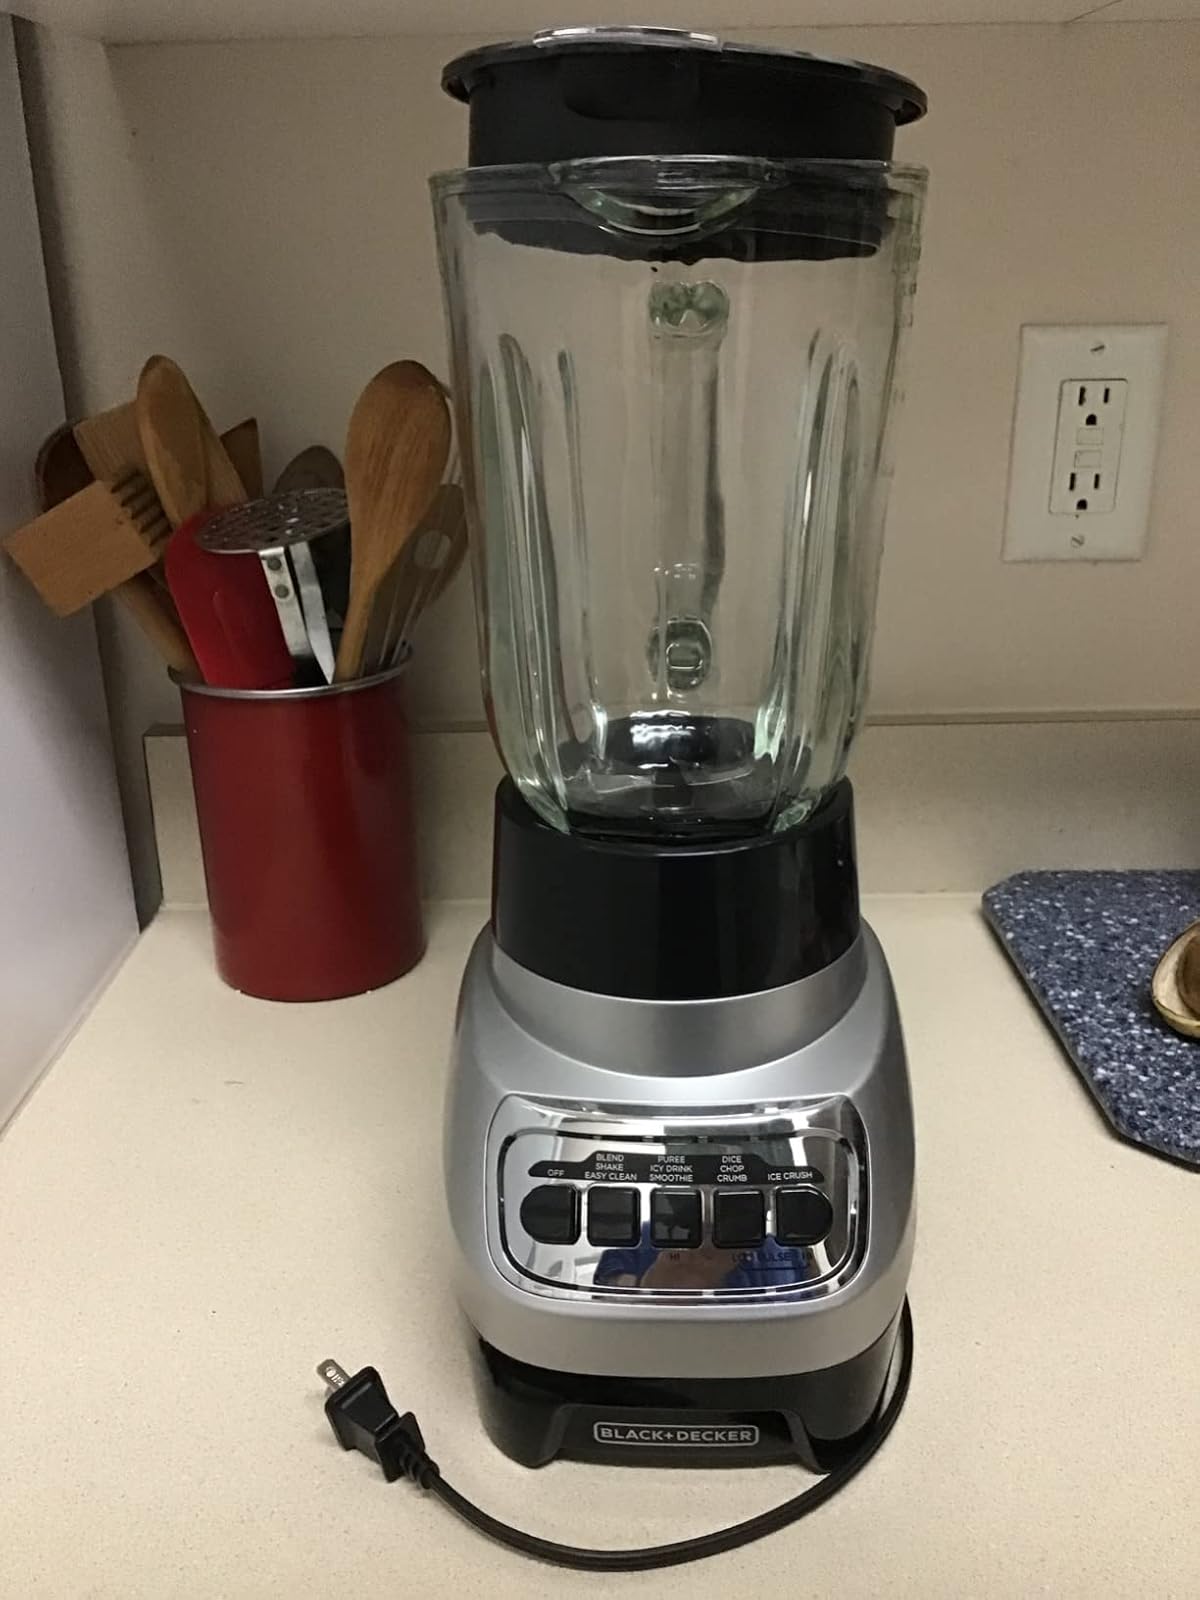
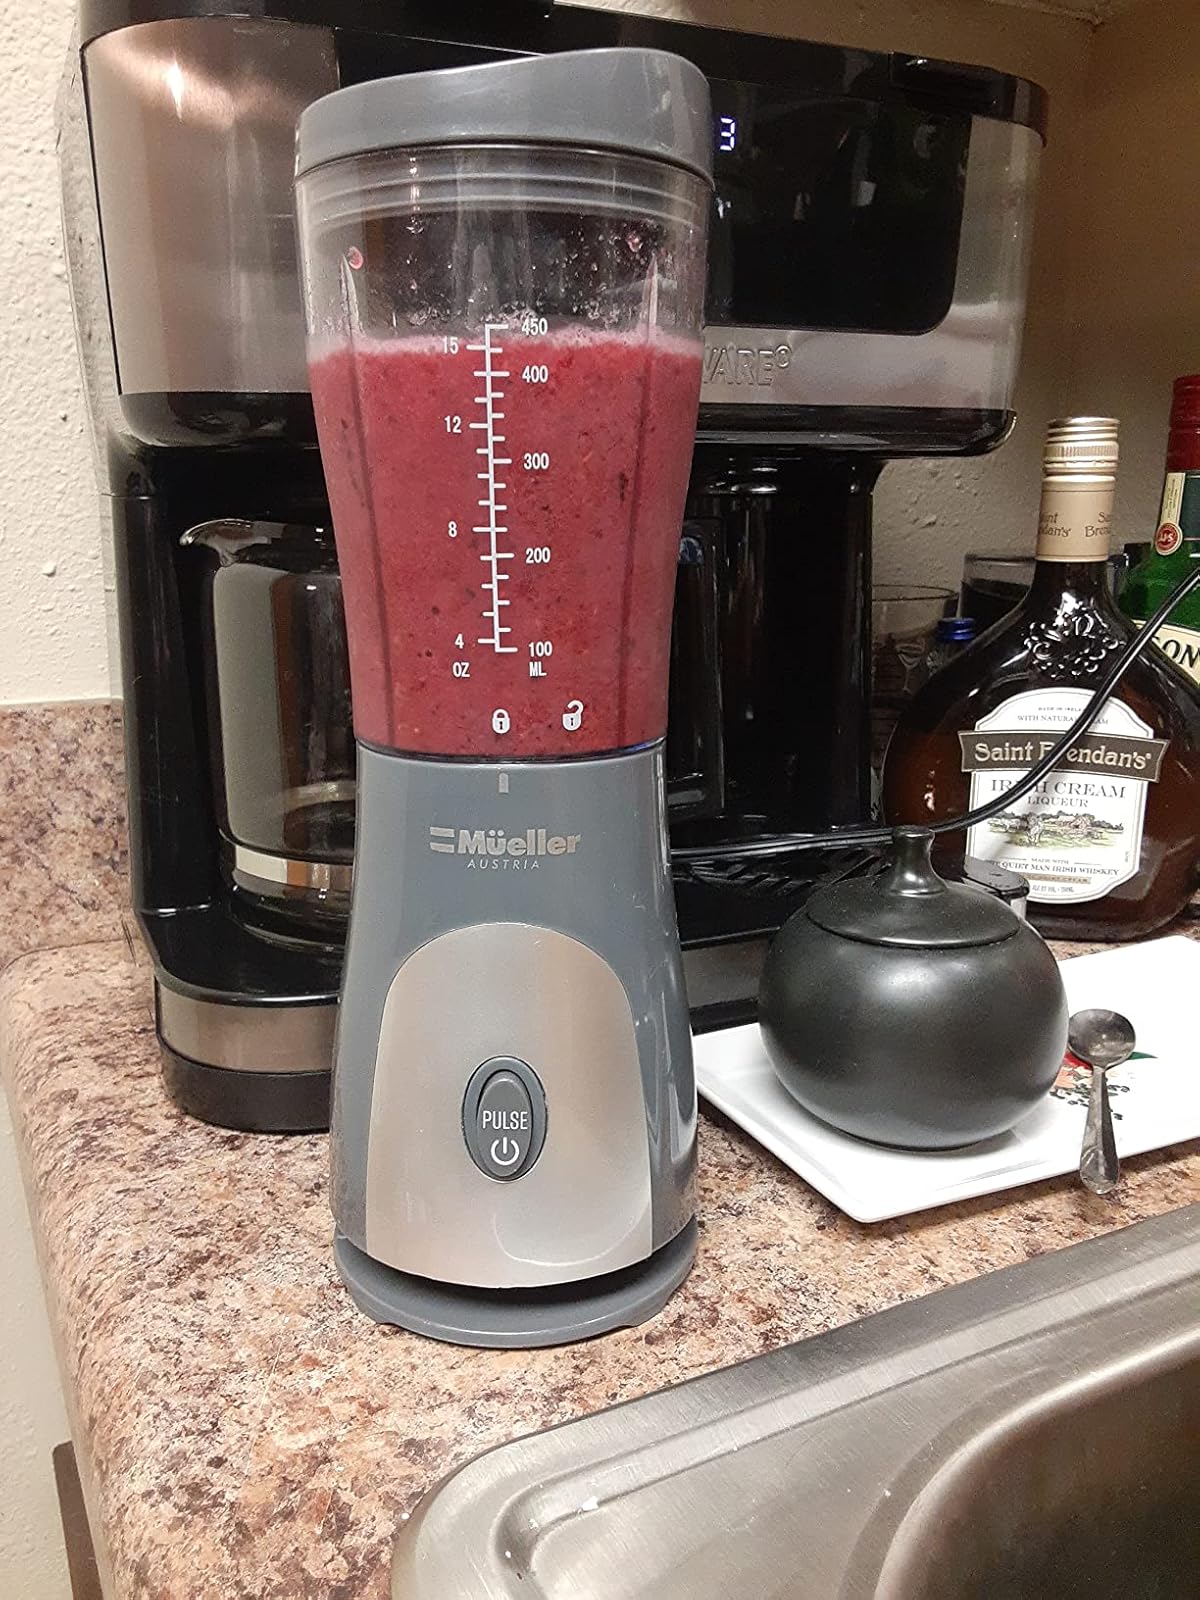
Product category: items_blender
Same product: no